2-10-2

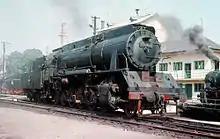
CFR 151.000 no. 151.002 at Cluj Depot

The Manila Railroad Company (now the Philippine National Railways) acquired ten 200-class locomotives in 1922 from the American Locomotive Company (Alco) and was purchased alongside the 4-8-2 170-class. Based on Henry Kirke Porter's acclaimed design of the 45 class, these were intended to replace the original Scottish-built tank locomotives as well as a small group of 4-4-2 tender locomotives that were acquired from the company's predecessors.